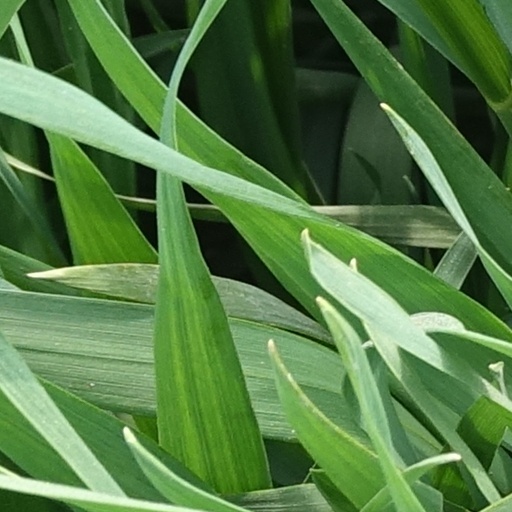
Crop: wheat